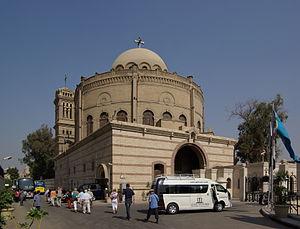
Les coptes désignent un groupe ethnoreligieux indigène d'Afrique du Nord qui habite principalement le pays d'Égypte.